Renewable energy in the Republic of Ireland

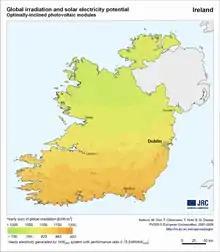
Solar radiation and photovoltaic electricity potential in Ireland using optimally inclined photovoltaic modules

*Converted using IEA unit converter.